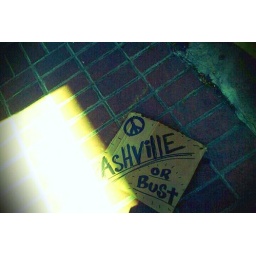
A sign on the ground in downtown Asheville. i guess they made it!